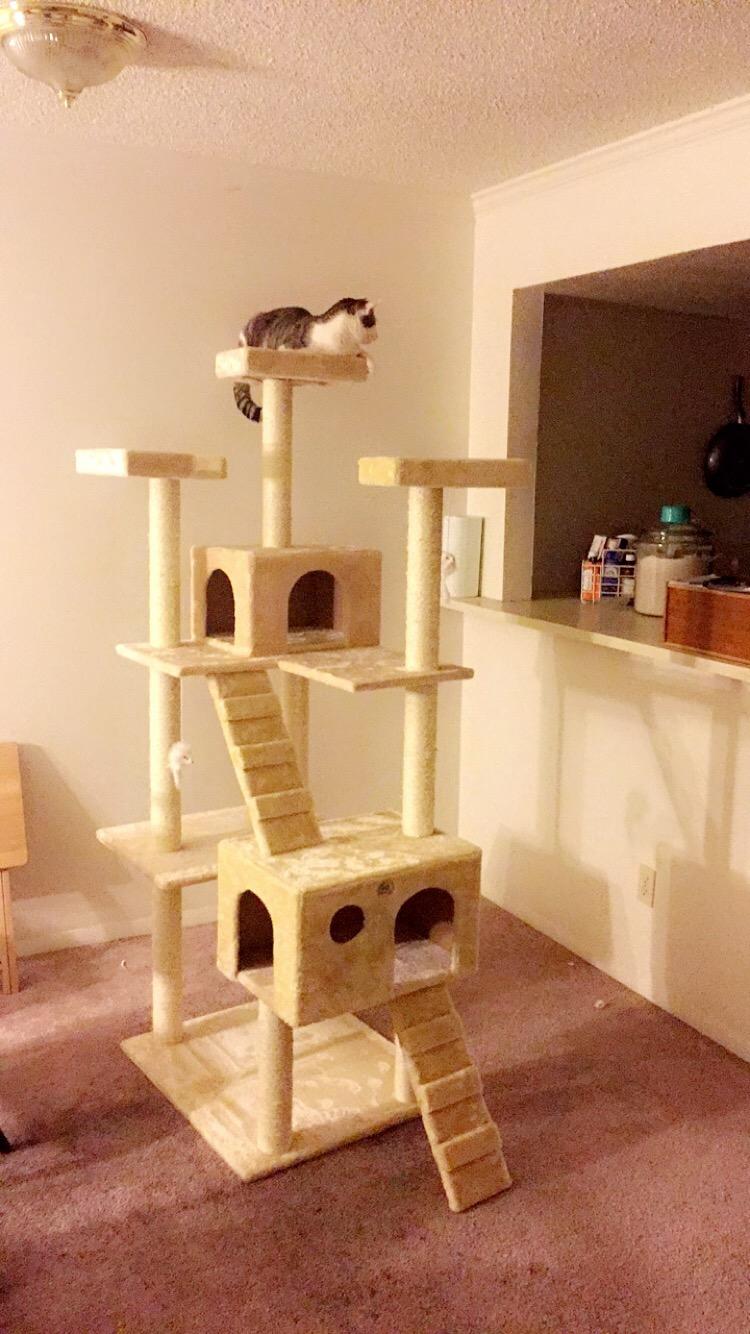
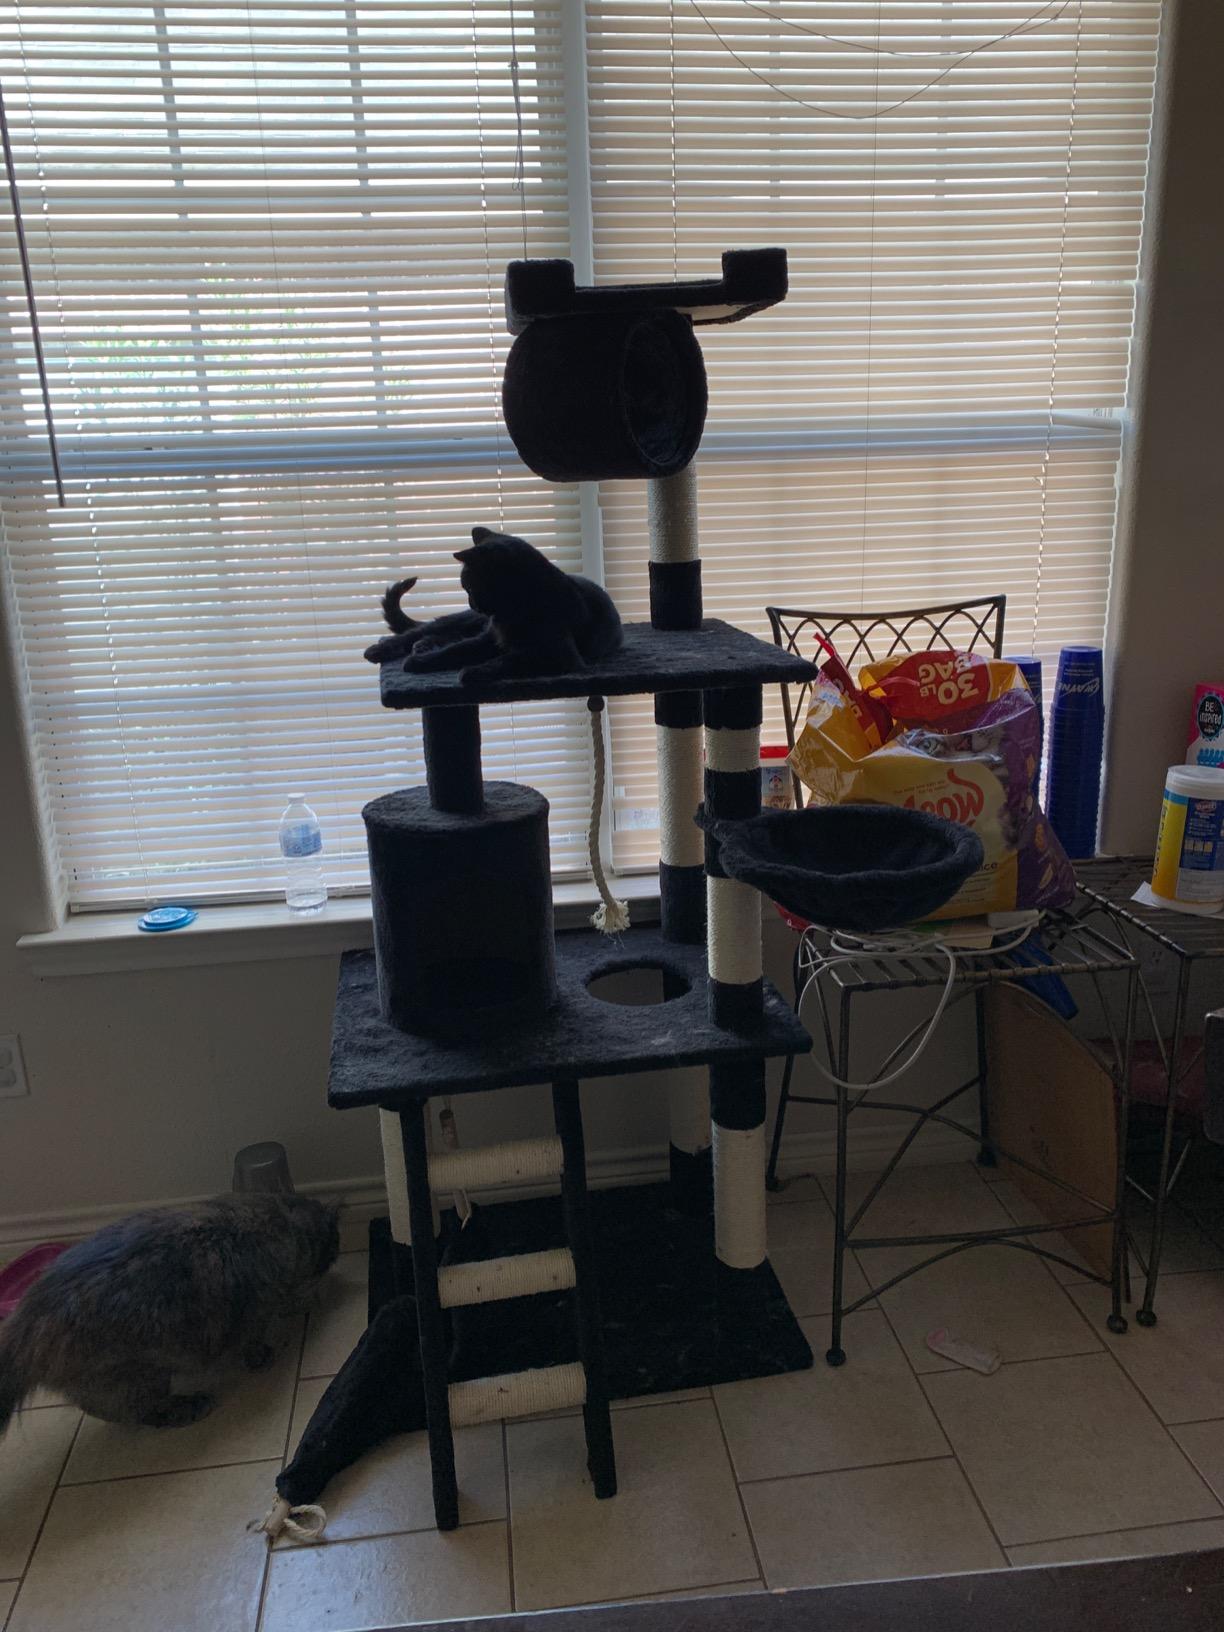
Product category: items_cat tree
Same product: no